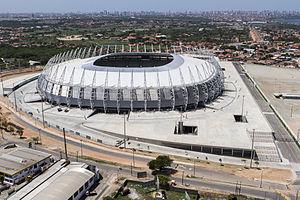
L'Arena Castelão ou stade Governador-Plácido-Castelo est un stade brésilien, situé dans la ville de Fortaleza, capitale de l'État du Ceará. Il peut accueillir jusqu'à 67 037 spectateurs.
La Coupe des confédérations 2013 est la neuvième édition de la Coupe des confédérations, compétition internationale de football organisée par la FIFA. Elle se déroule du 15 juin au 30 juin 2013 au Brésil, pays hôte de la Coupe du monde 2014.
La Coupe du monde de football 2014 est la 20ᵉ édition de la Coupe du monde de football, compétition organisée par la FIFA et qui réunit les trente-deux meilleures sélections nationales de football. Sa phase finale a eu lieu au Brésil à l'été 2014, du 12 juin au 13 juillet, et est remportée par l’Allemagne.